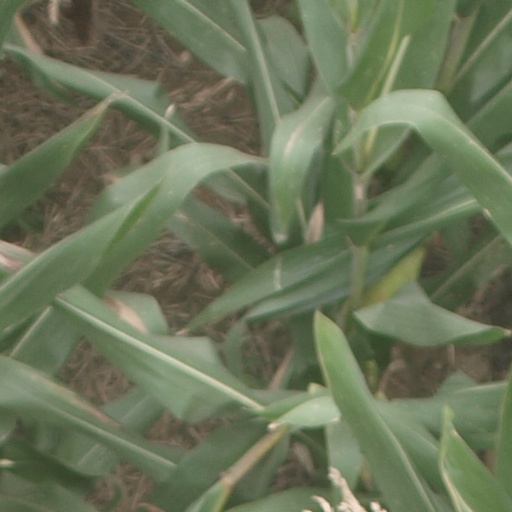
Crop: maize; corn